Rothschild banking family of France

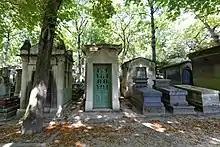
Rothschild family mausoleum at the Père Lachaise Cemetery in Paris

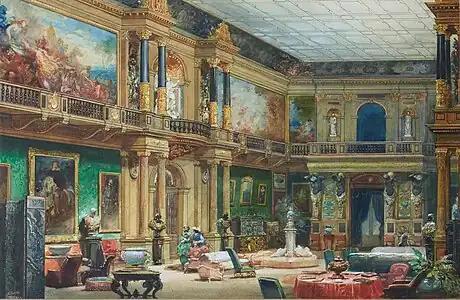
"The Great Hall at the Château de Ferrières", estate of James Mayer de Rothschild

All branches of the Rothschild banking family are famous for their art collections and a number for their palatial estates. Among the Rothschild properties in France were: